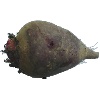
Label: Beetroot 1